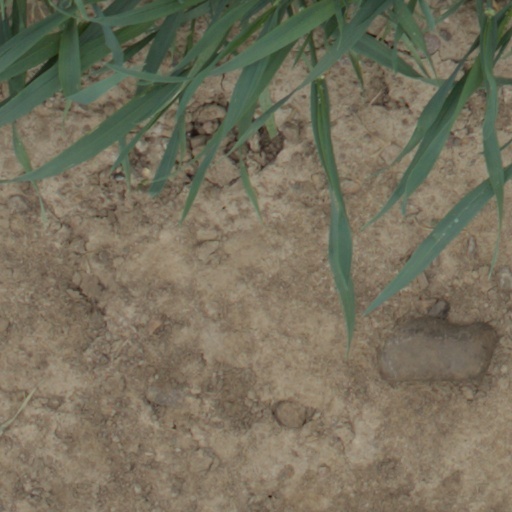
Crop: wheat